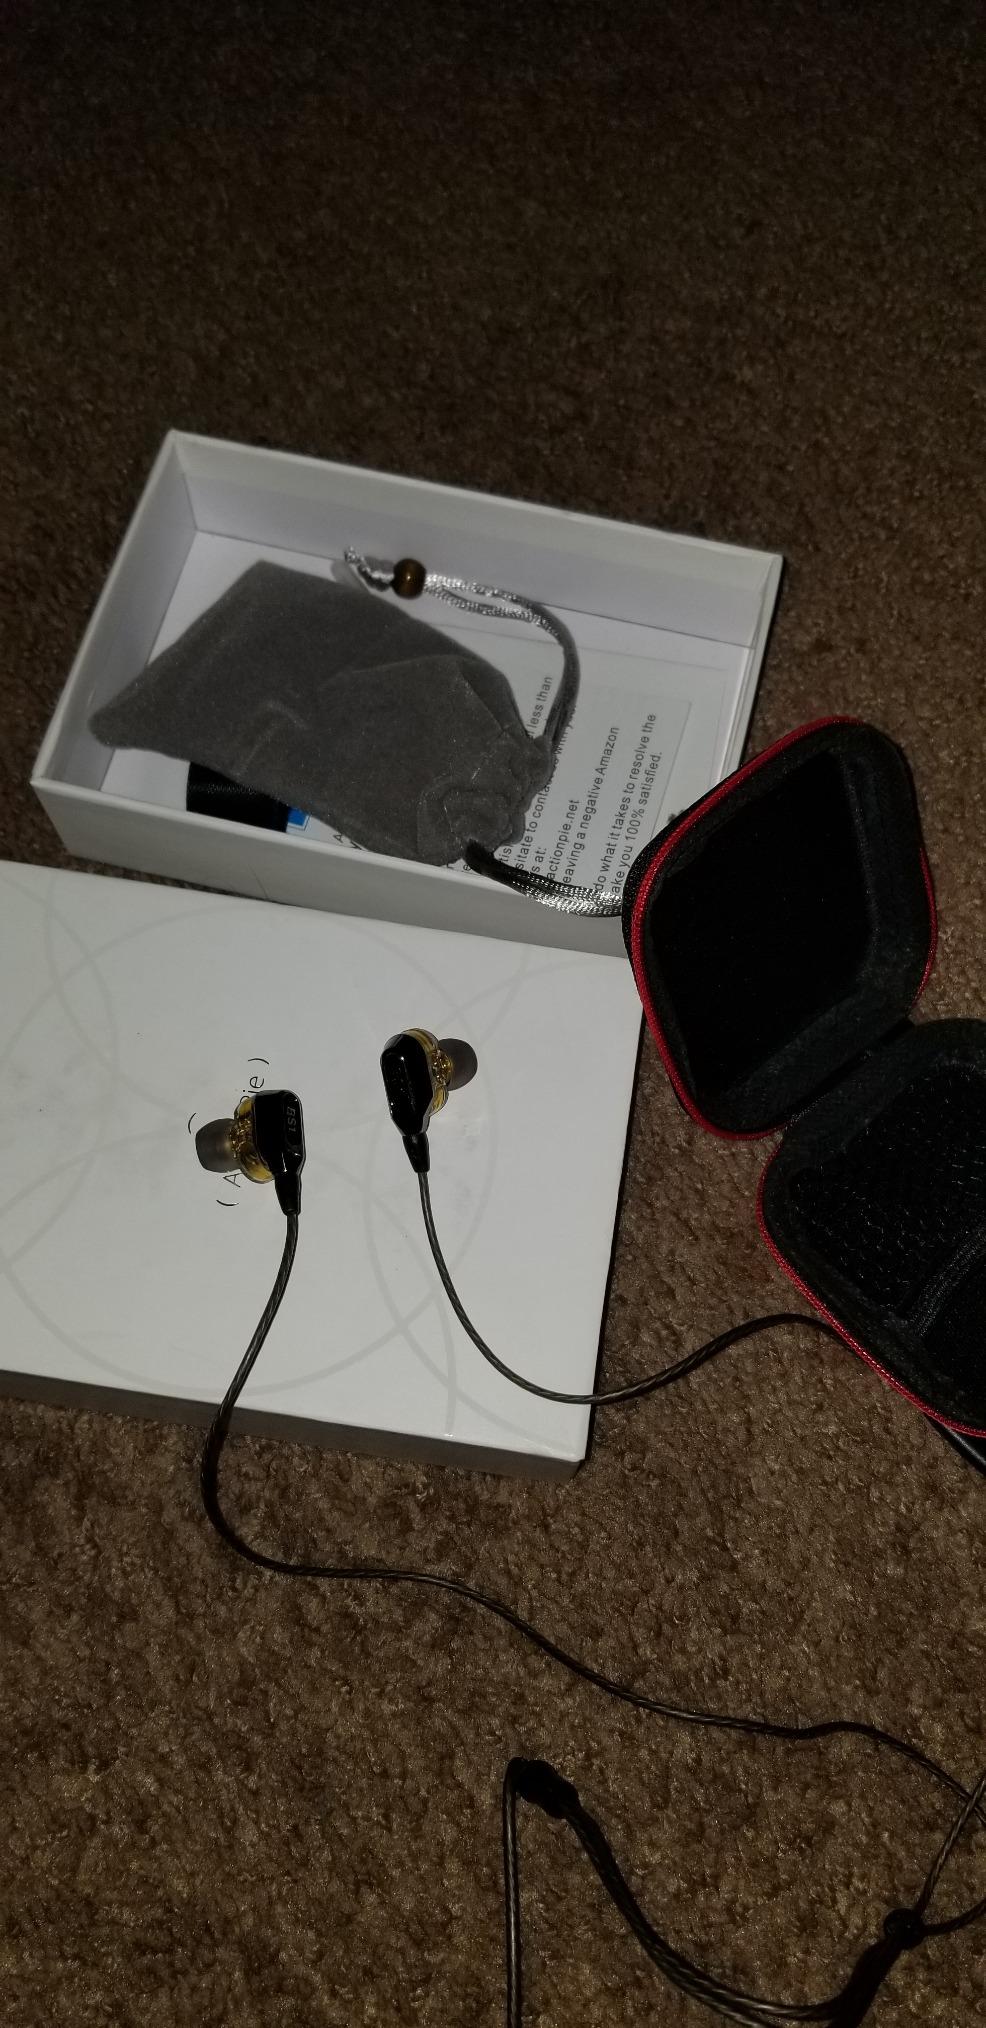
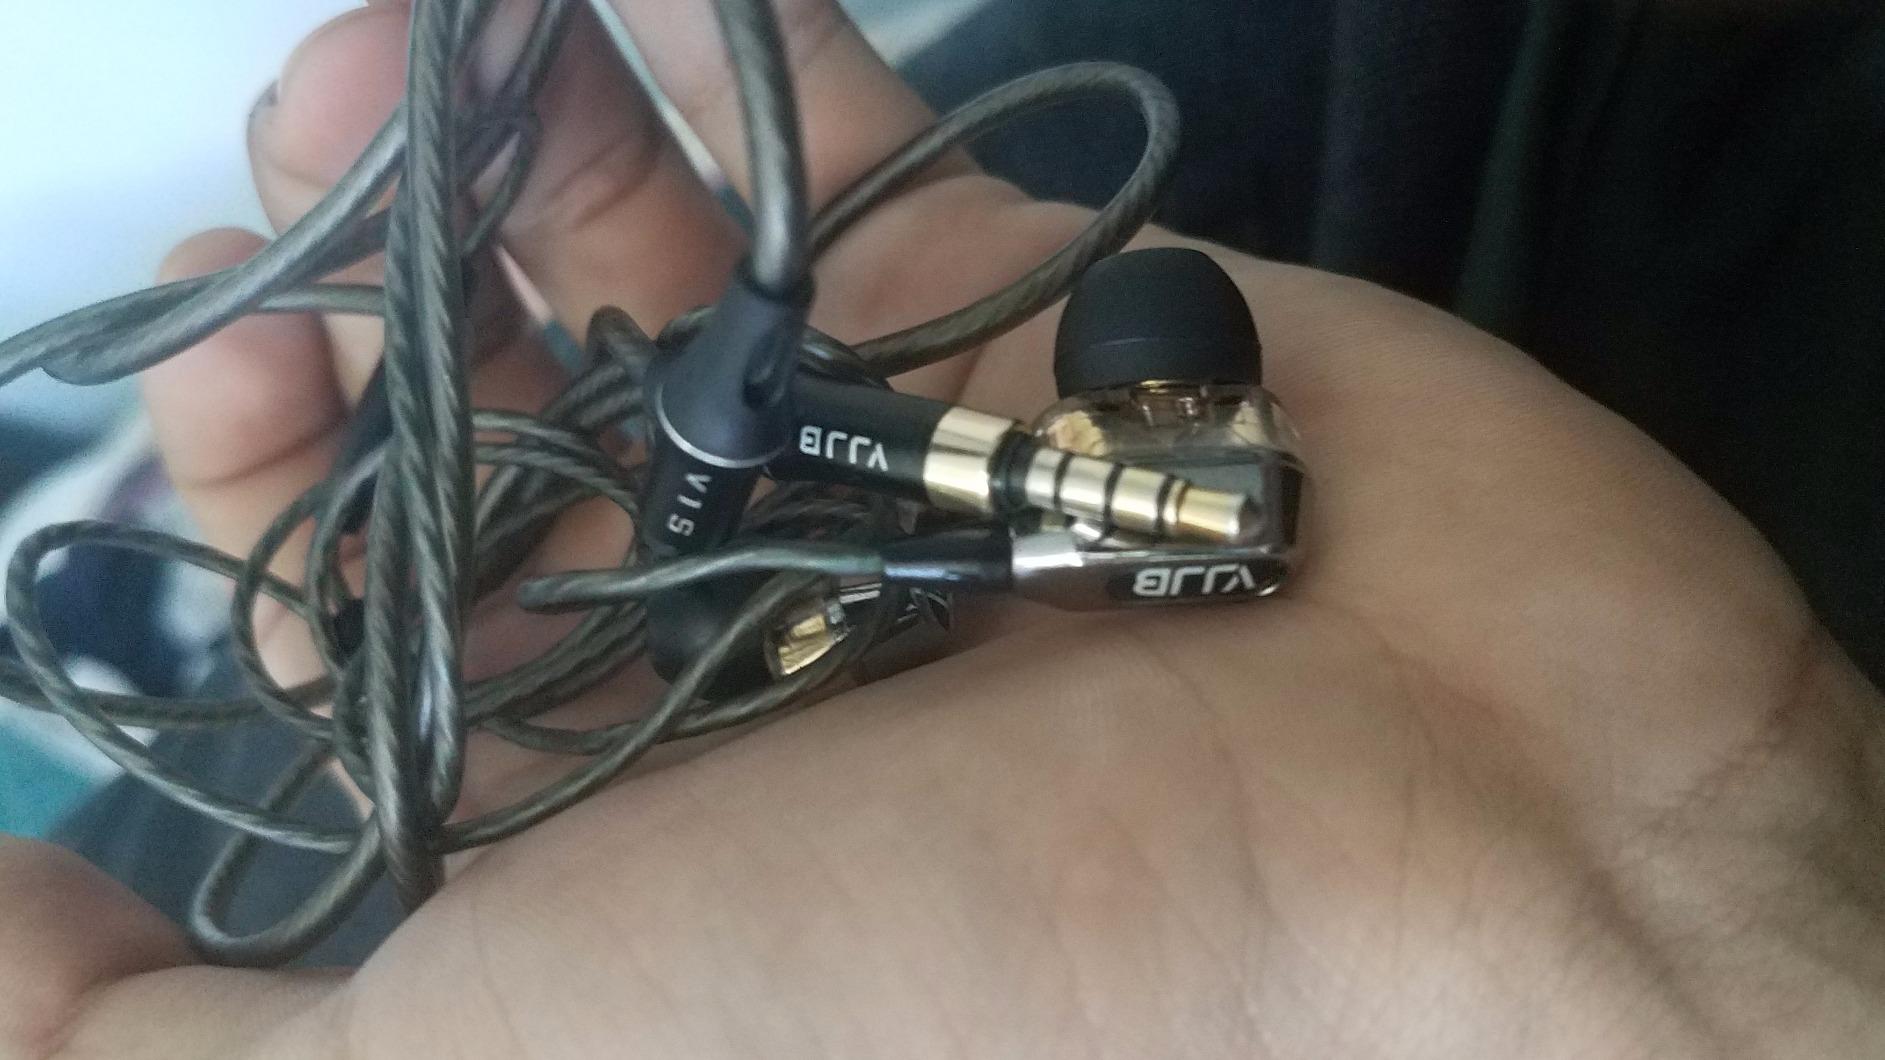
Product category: headphones
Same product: yes